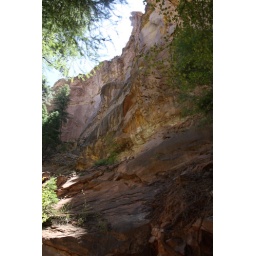
looking up the red and yellow canyon walls along Yeso Canyon stream in Box Canyon